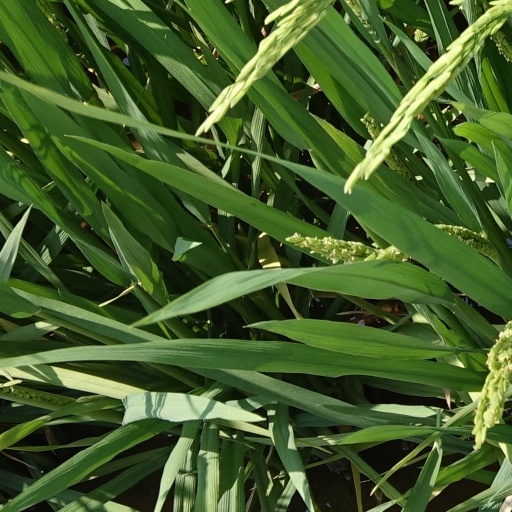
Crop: rice